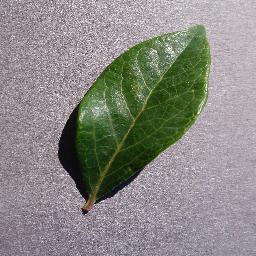
Label: Blueberry___healthy